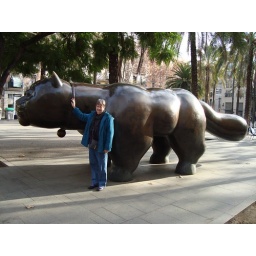
We came upon this cat in a back street of Barcelona